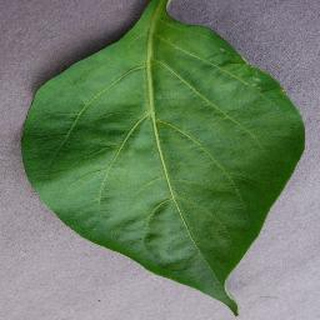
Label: healthy_bell_pepper